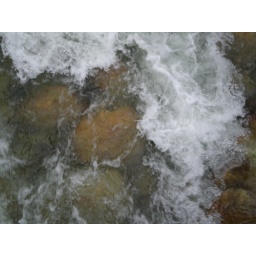
taken at castle creek bridge near castle crags state park